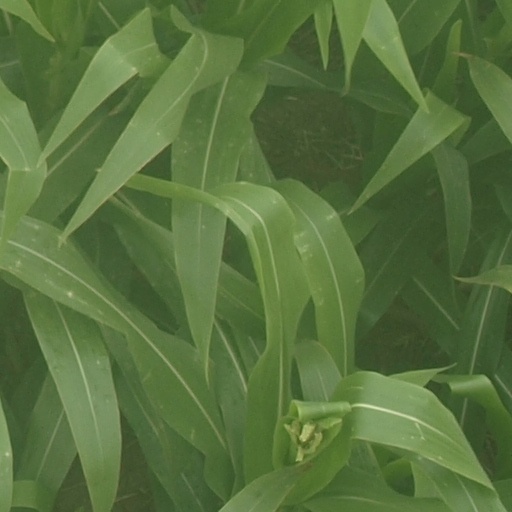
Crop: maize; corn